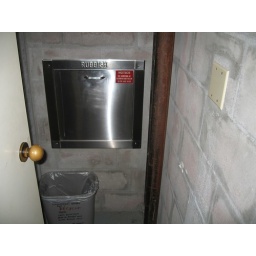
Each floor of the building I live in has at least one rubbish chute to put your rubbish in.